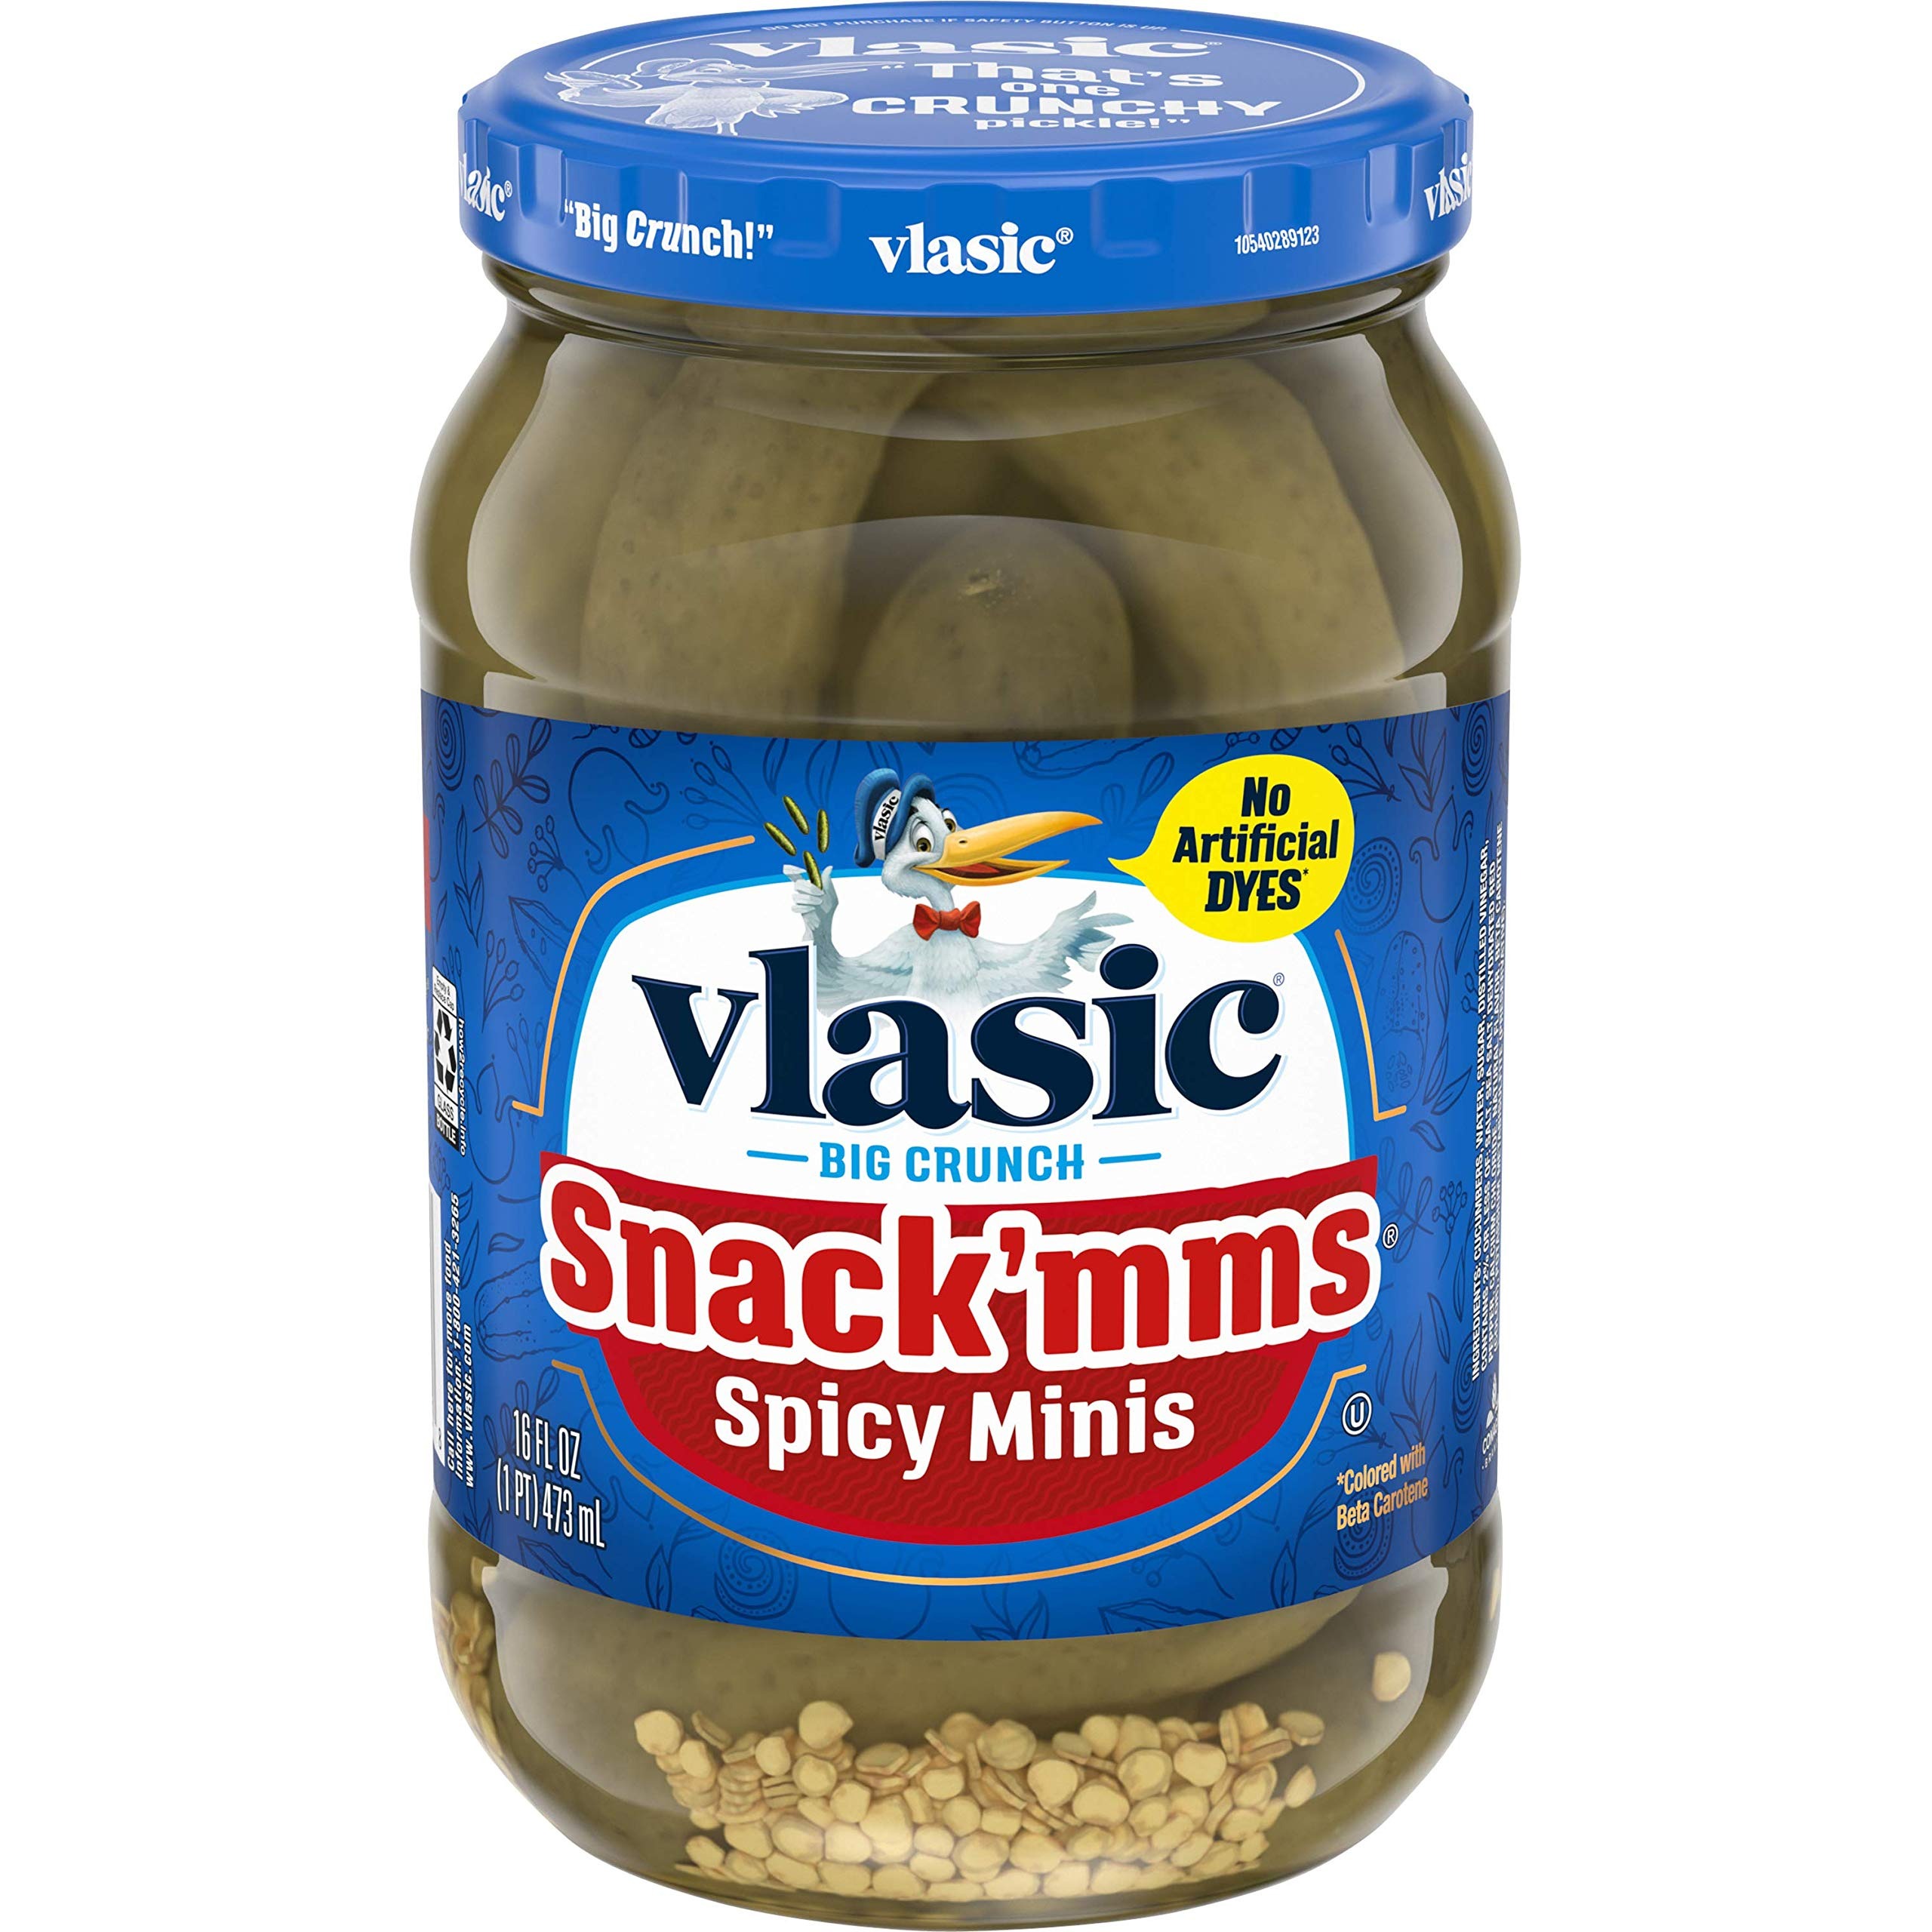
Item Name: Vlasic Snack'mms Spicy Minis Pickles, 16 FL OZ
Bullet Point 1: One 16 fl oz jar of Vlasic Snack'mms Spicy Minis Pickles
Bullet Point 2: Crunchy spicy pickles for a convenient, flavorful snack
Bullet Point 3: Enjoy a pickle snack with spiciness and a sweet aftertaste
Bullet Point 4: Snack pickles made with no artificial flavors and no colors from artificial sources
Bullet Point 5: Mini pickles packed into resealable jars for freshness
Value: 16.0
Unit: Ounce

Price: 15.36